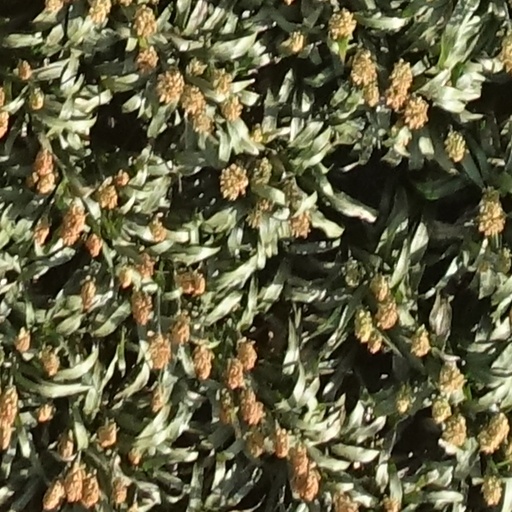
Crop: sorghum